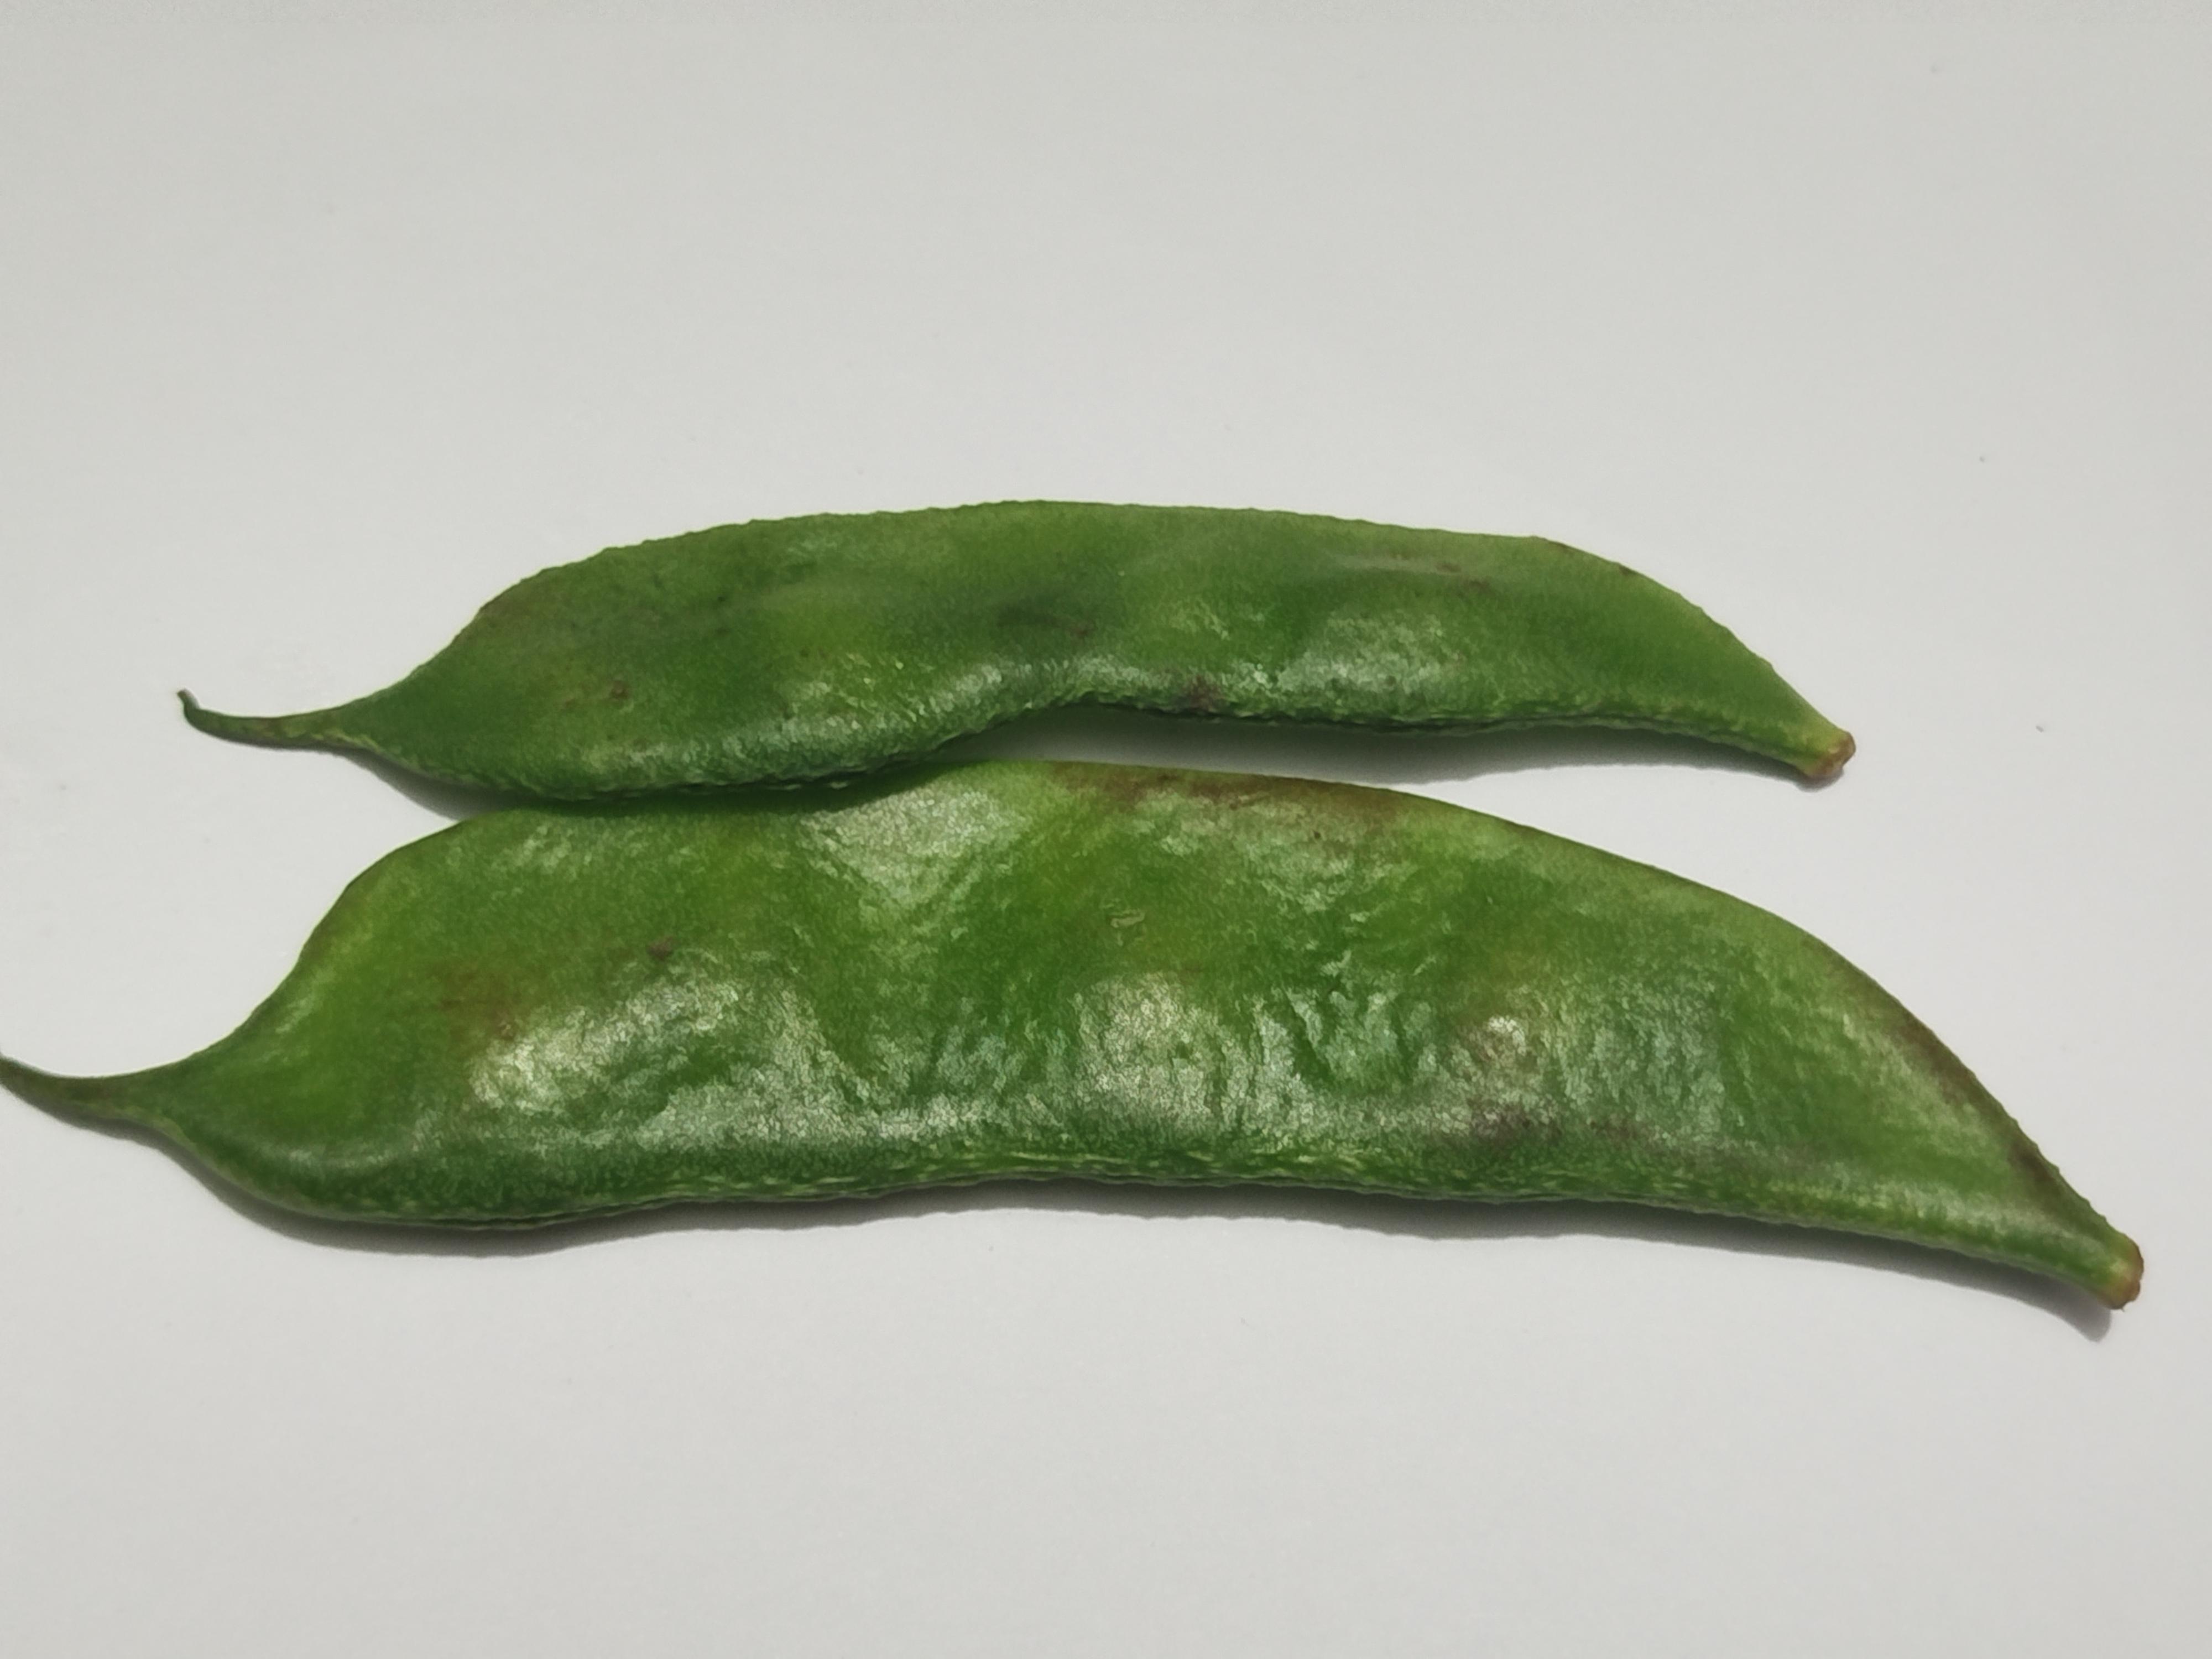
Label: Bean